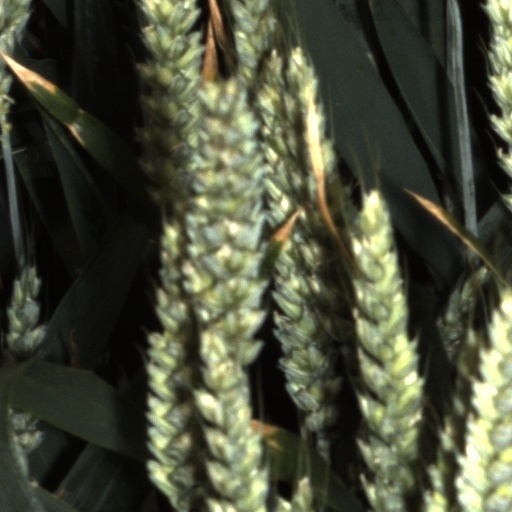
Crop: wheat